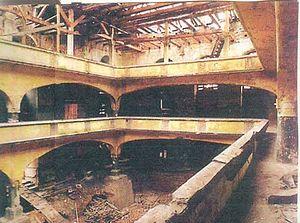
Wrocław est une ville polonaise, située en Basse-Silésie, qui appartenait à la Prusse jusqu'en 1871, puis à l'Allemagne, et qui a été rattachée à la Pologne en 1945.